Dynali

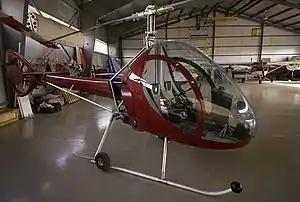
Dynali H2S

The company was founded in the early 1980s as just "Dynali". It started as a fixed wing ultralight aircraft builder, constructing over 1000 Dynali Chickinox aircraft.